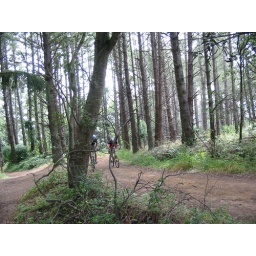
For a while the hiking trail joined a road used by mountain bikers.